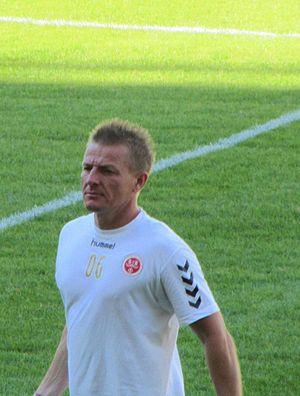
Olivier guegant
Olivier Guégan, né le 20 août 1972 à Longjumeau, est un footballeur français d'origine bretonne reconverti entraîneur. Il est actuellement entraîneur de Valenciennes FC.